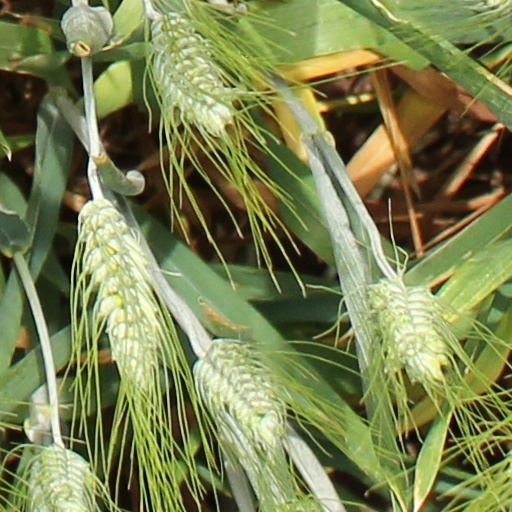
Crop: wheat